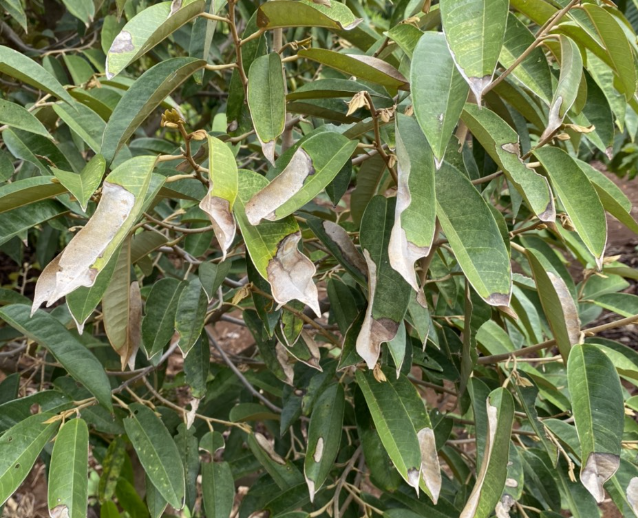
Label: anthracnose_disease